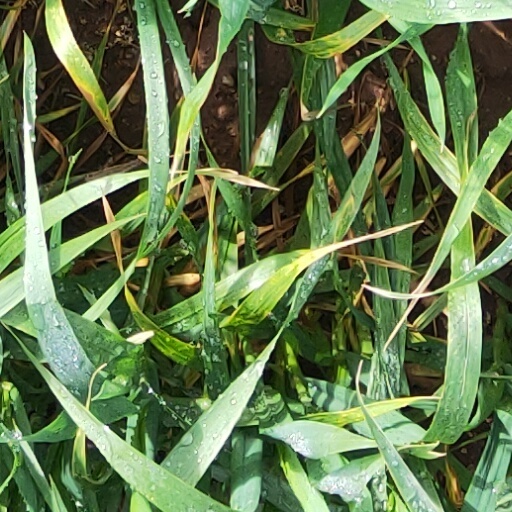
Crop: wheat